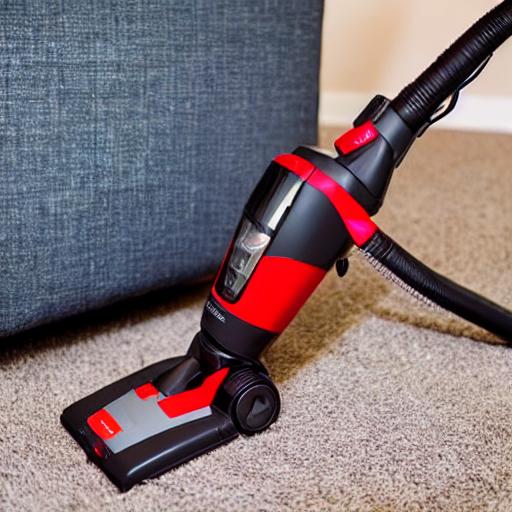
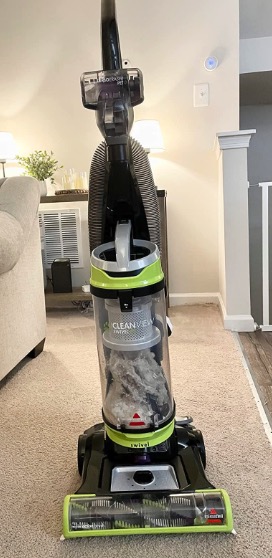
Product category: items_vacuum
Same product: no